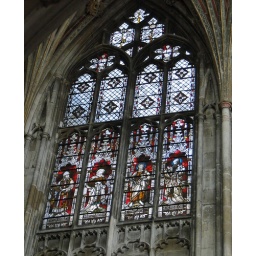
North clerestory window of Choir, by Clayton and Bell, 1870, incorporating some medieval glass